Jeffrey Robinson

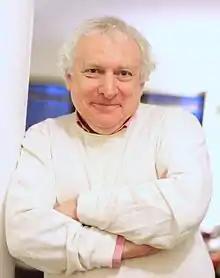
Author Jeffrey Robinson

Born in Long Beach, New York, Robinson is a graduate of Temple University in Philadelphia (1967). While still at school, he wrote for television and radio, including a weekly children's show, and was on the writing staff of The Mike Douglas Show, a nationally televised daily talk show. He continued working in the media during his four-year stint as an officer in the United States Air Force. Charged with running a press and public relations office for five generals at the height of the Vietnam War, he hosted a weekly talk show, scripted and directed several film projects, wrote short stories for national magazines and moonlighted as a disc jockey on local radio.